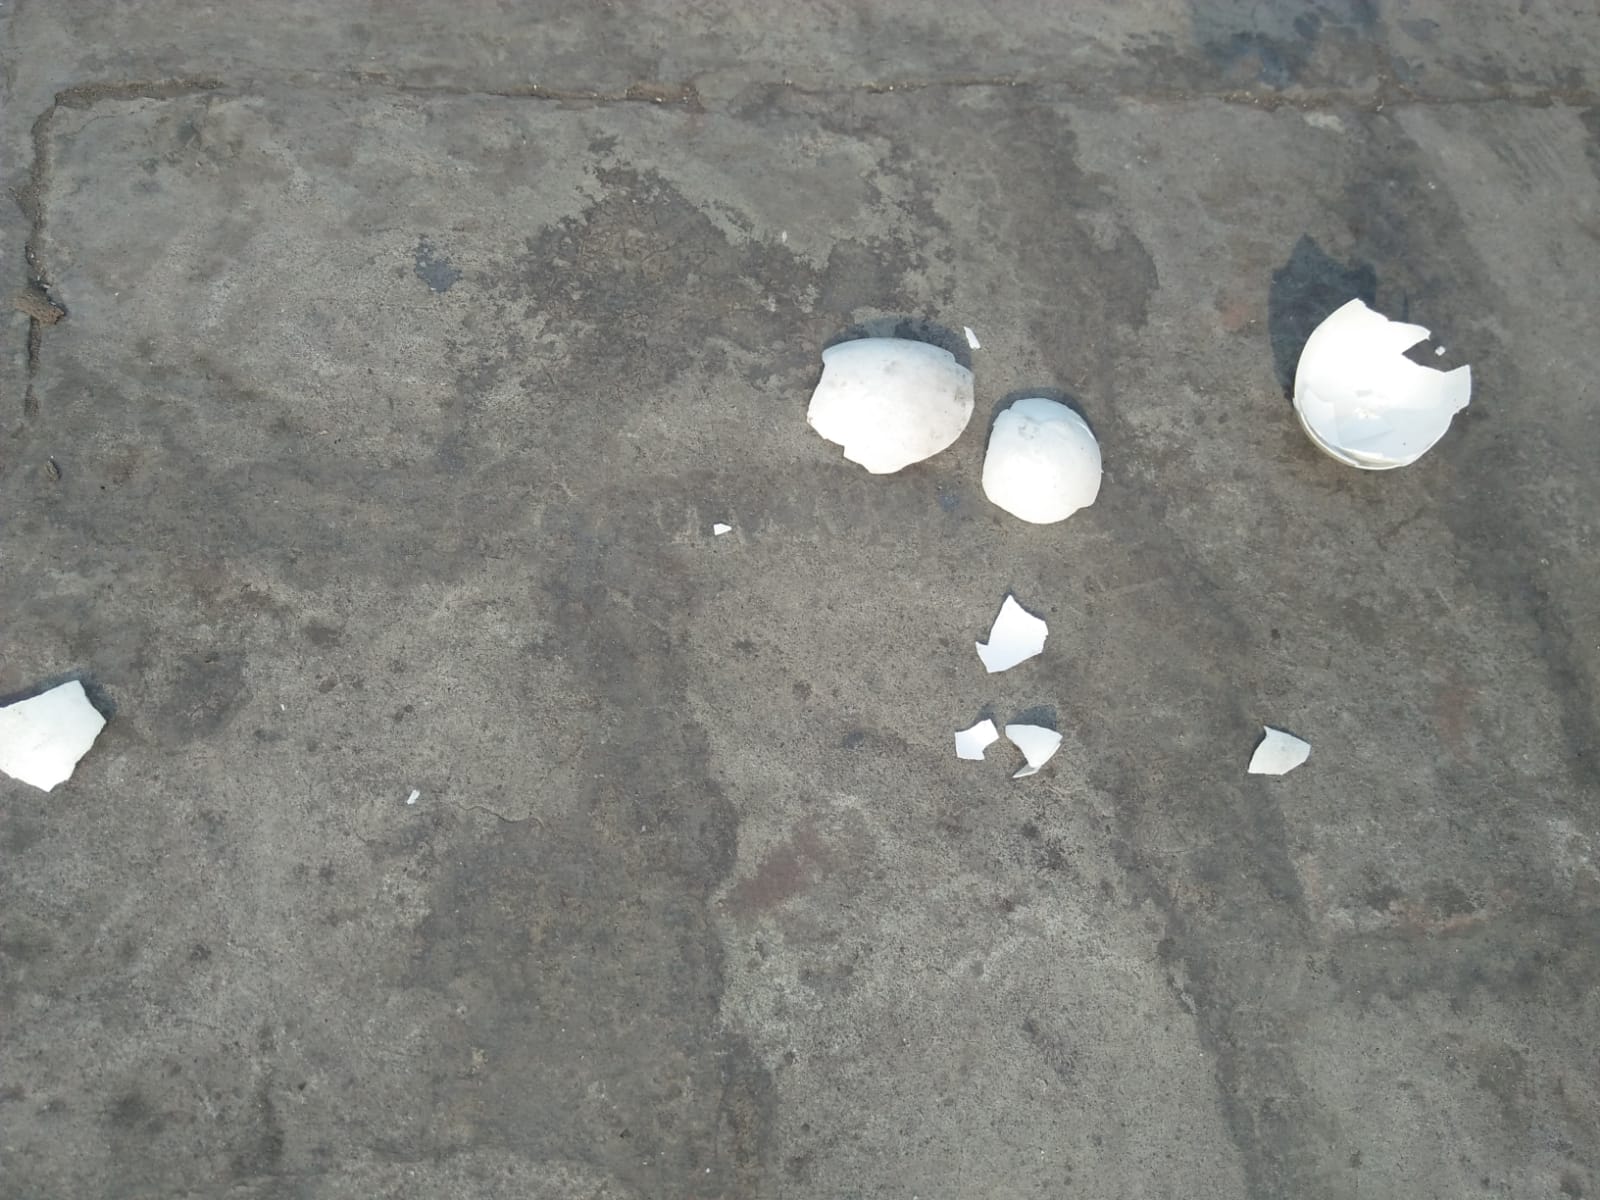
Label: eggshells